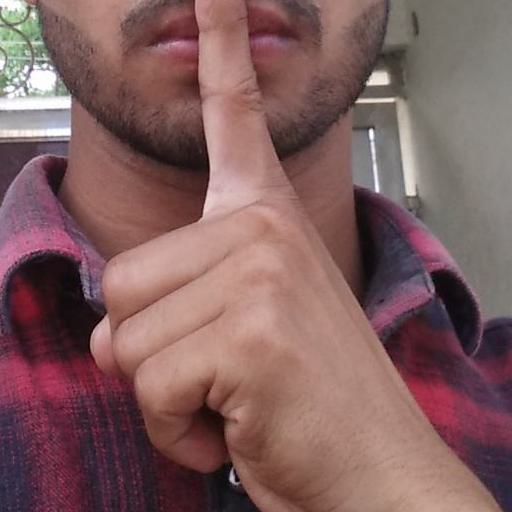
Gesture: mute